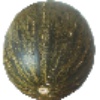
Label: melon_piel_de_sapo